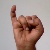
The image shows a hand gesture representing the letter 'I' in Indian Sign Language.